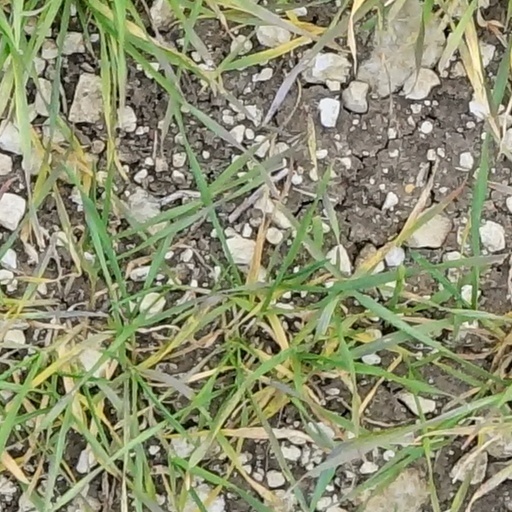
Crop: wheat